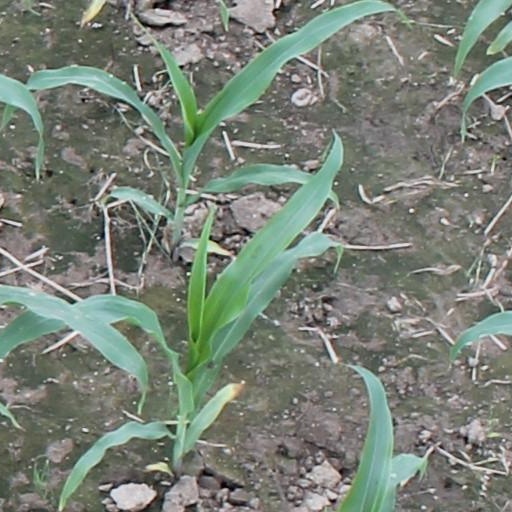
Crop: maize; corn